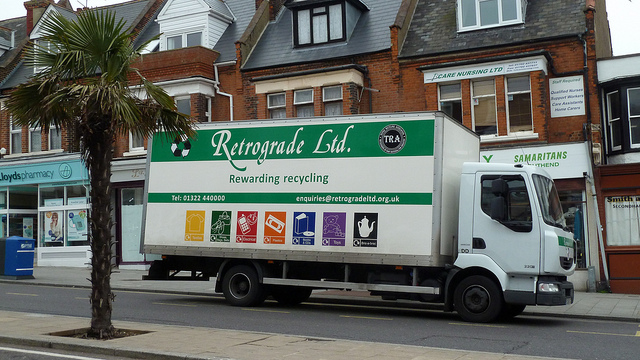
A white truck drives down a street in front of brick store fronts.

a business truck on a city street

truck with advertising driving down  a city street

A truck is parked on a city street near a palm tree.

A truck on the street and next to a tree.